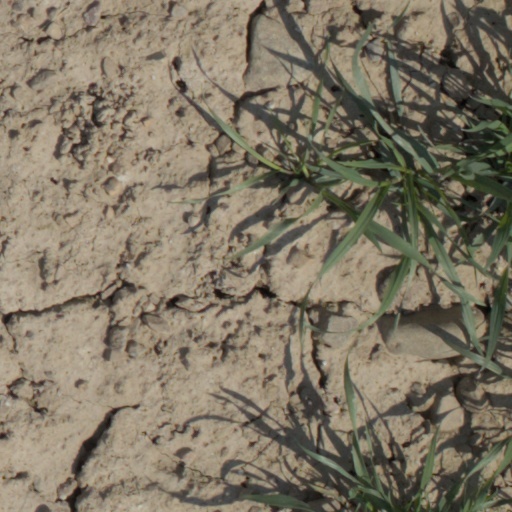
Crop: wheat